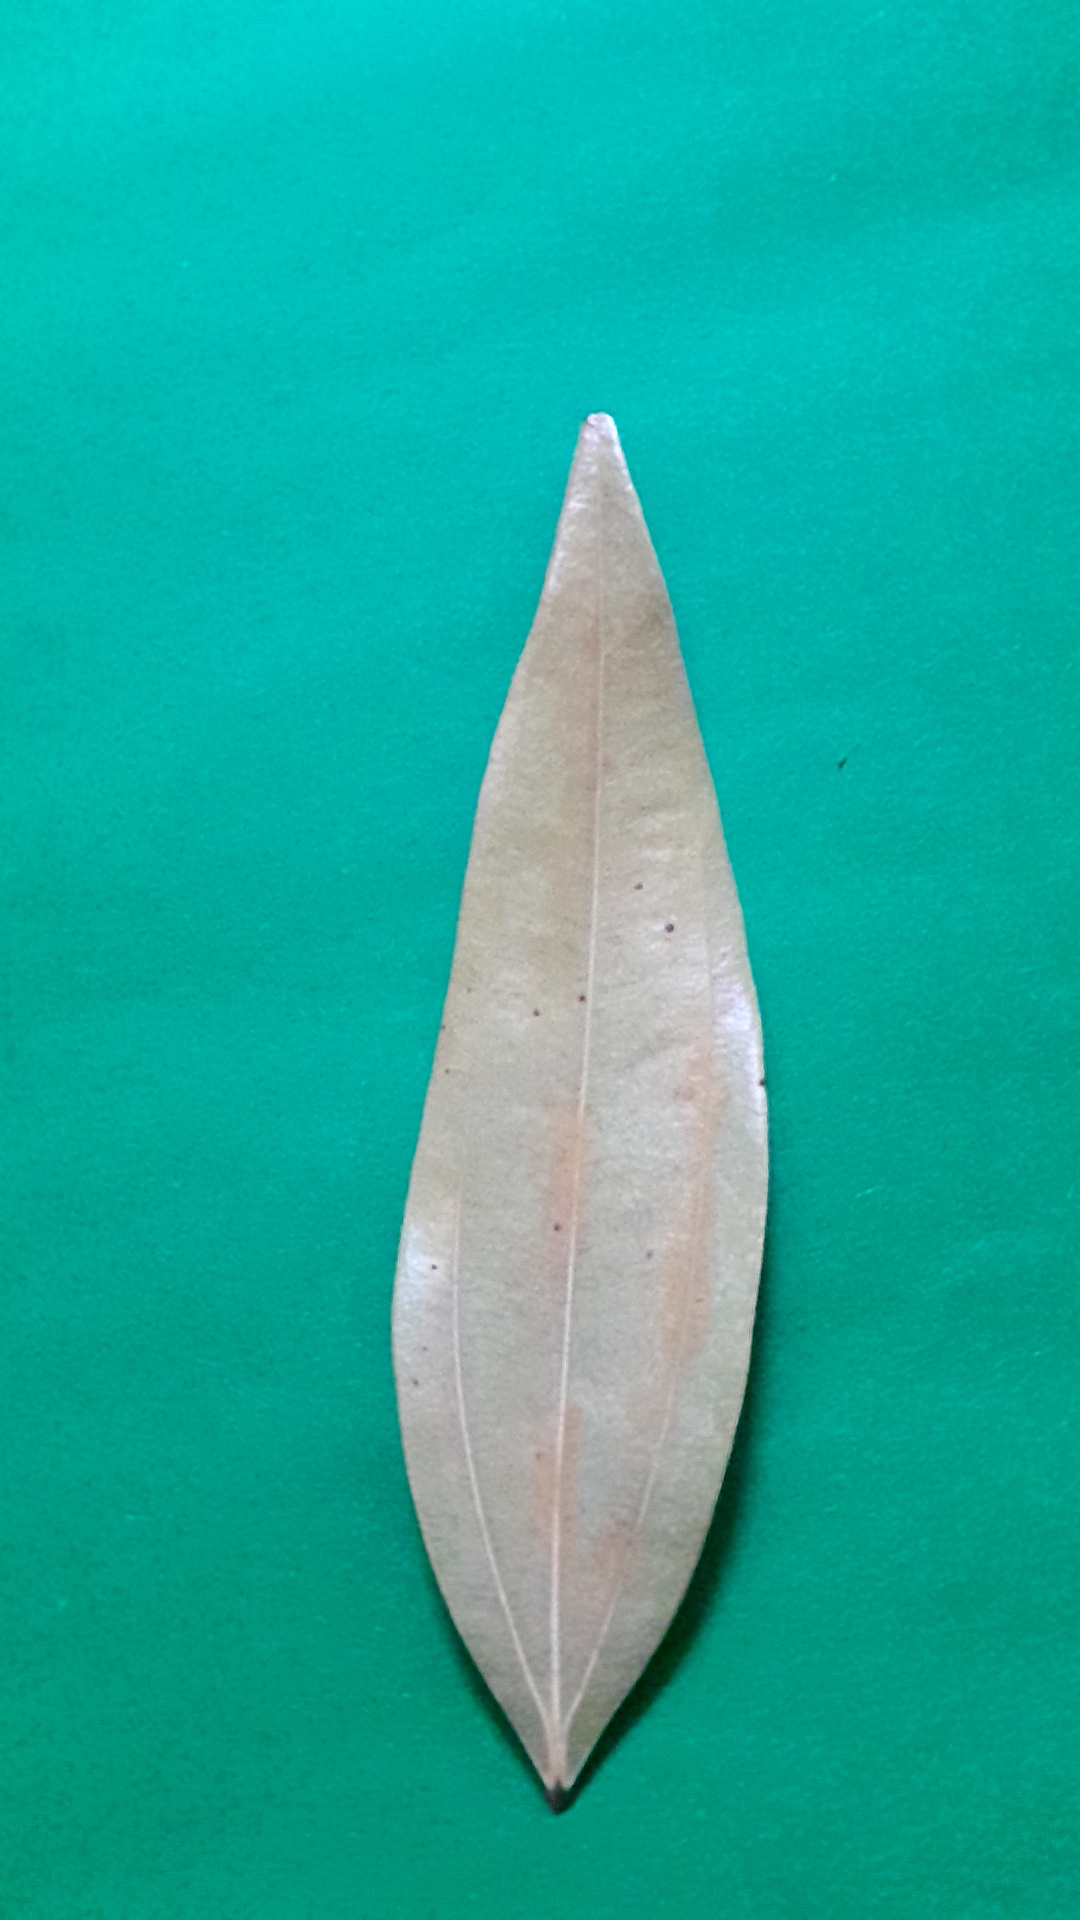
Label: Dry Leaf